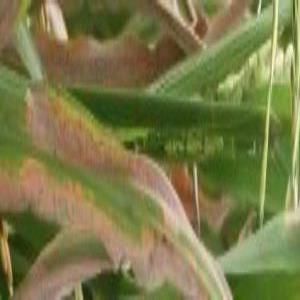
Disease: Bacterialblight